Central Pacific coastal forests

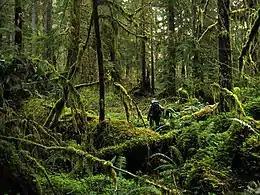
Lush understory of the Hoh Rainforest in Olympic National Park, Washington

The forests of the Central Pacific Coast are among the most productive in the world, characterized by large trees draped lush growths of mosses and lichens, and an abundance of ferns, herbs, and woody debris on the forest floor.